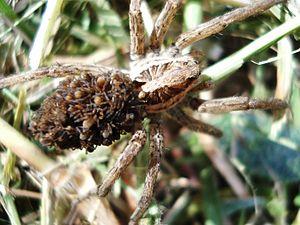
Le mot tarentule désigne une araignée mythique de la province de Tarente en Italie, ou bien l'araignée Lycosa tarantula également originaire de cette région d'Italie.